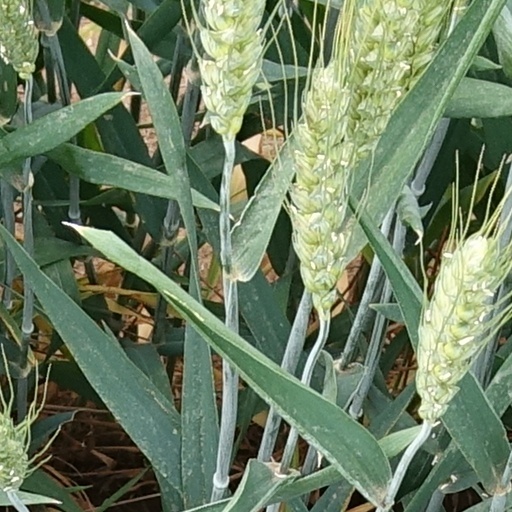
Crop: wheat